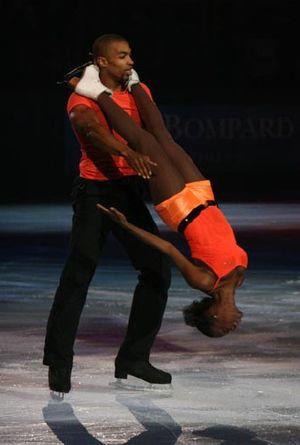
Yannick Bonheur est un patineur artistique français. Il évolue en couple. Il a eu au cours de sa carrière quatre partenaires différentes: Lucie Stadelman, Marylin Pla, Vanessa James et Adeline Canac. Il est quintuple champion de France en couples en 2005, 2006, 2007, 2010 et 2011.
Vanessa James, née le 27 septembre 1987 à Scarborough au Canada, est une patineuse artistique franco-britannique.